Petronilla of Lorraine

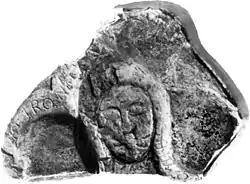
Engraving of Petronilla of Lorraine

Petronilla of Lorraine ( 1082 – 23 May 1144) was Countess of Holland by marriage to Floris II, Count of Holland, and regent of the County of Holland during the minority of her son Dirk VI in 1121–1129. She was a daughter of Theodoric II, Duke of Lorraine and Hedwig of Formbach.